Question: Please indicate a possible affordance area of baseball bat that can be used for holding
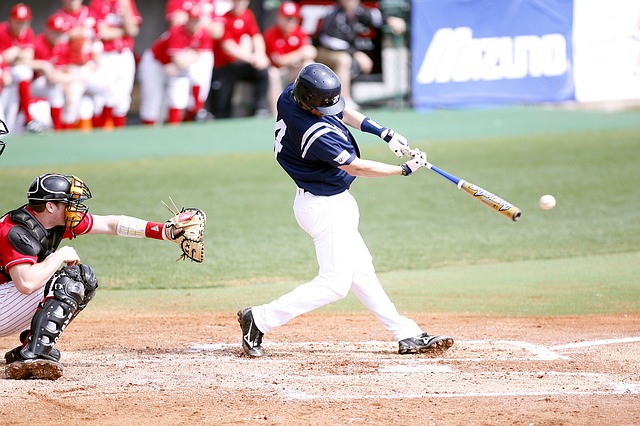
Answer: [379.5, 123, 435.5, 175]